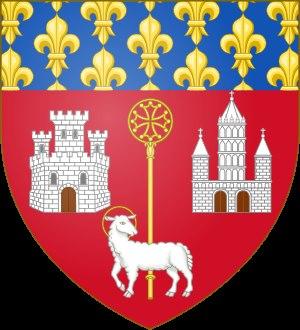
Cet article expose les itinéraires du roi Louis XI de 1461 à 1483.
Toulouse est une ville d'Occitanie dans le Sud de la France située sur le fleuve Garonne. Le territoire de la ville a été occupé dès le Néolithique, puis au cours de la Protohistoire avant que la ville proprement dite ne soit fondée par les Romains. Elle est ensuite, au fil des siècles occupée par les Wisigoths, puis les Mérovingiens. Sous l'administration carolingienne, Toulouse est placée, dès la fin du VIIIᵉ siècle, sous le contrôle d'un comte. Elle est ensuite rattachée au royaume de France à la fin du XIIIᵉ siècle, conséquence indirecte de la croisade contre les Albigeois et de la signature du traité de Meaux-Paris.